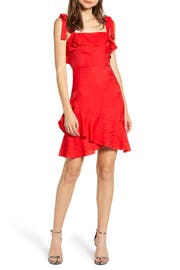
a ruffle swirled skirt and sweetly tied shoulder romance this darling dress cut from softly textured satin in a brilliant shade of red